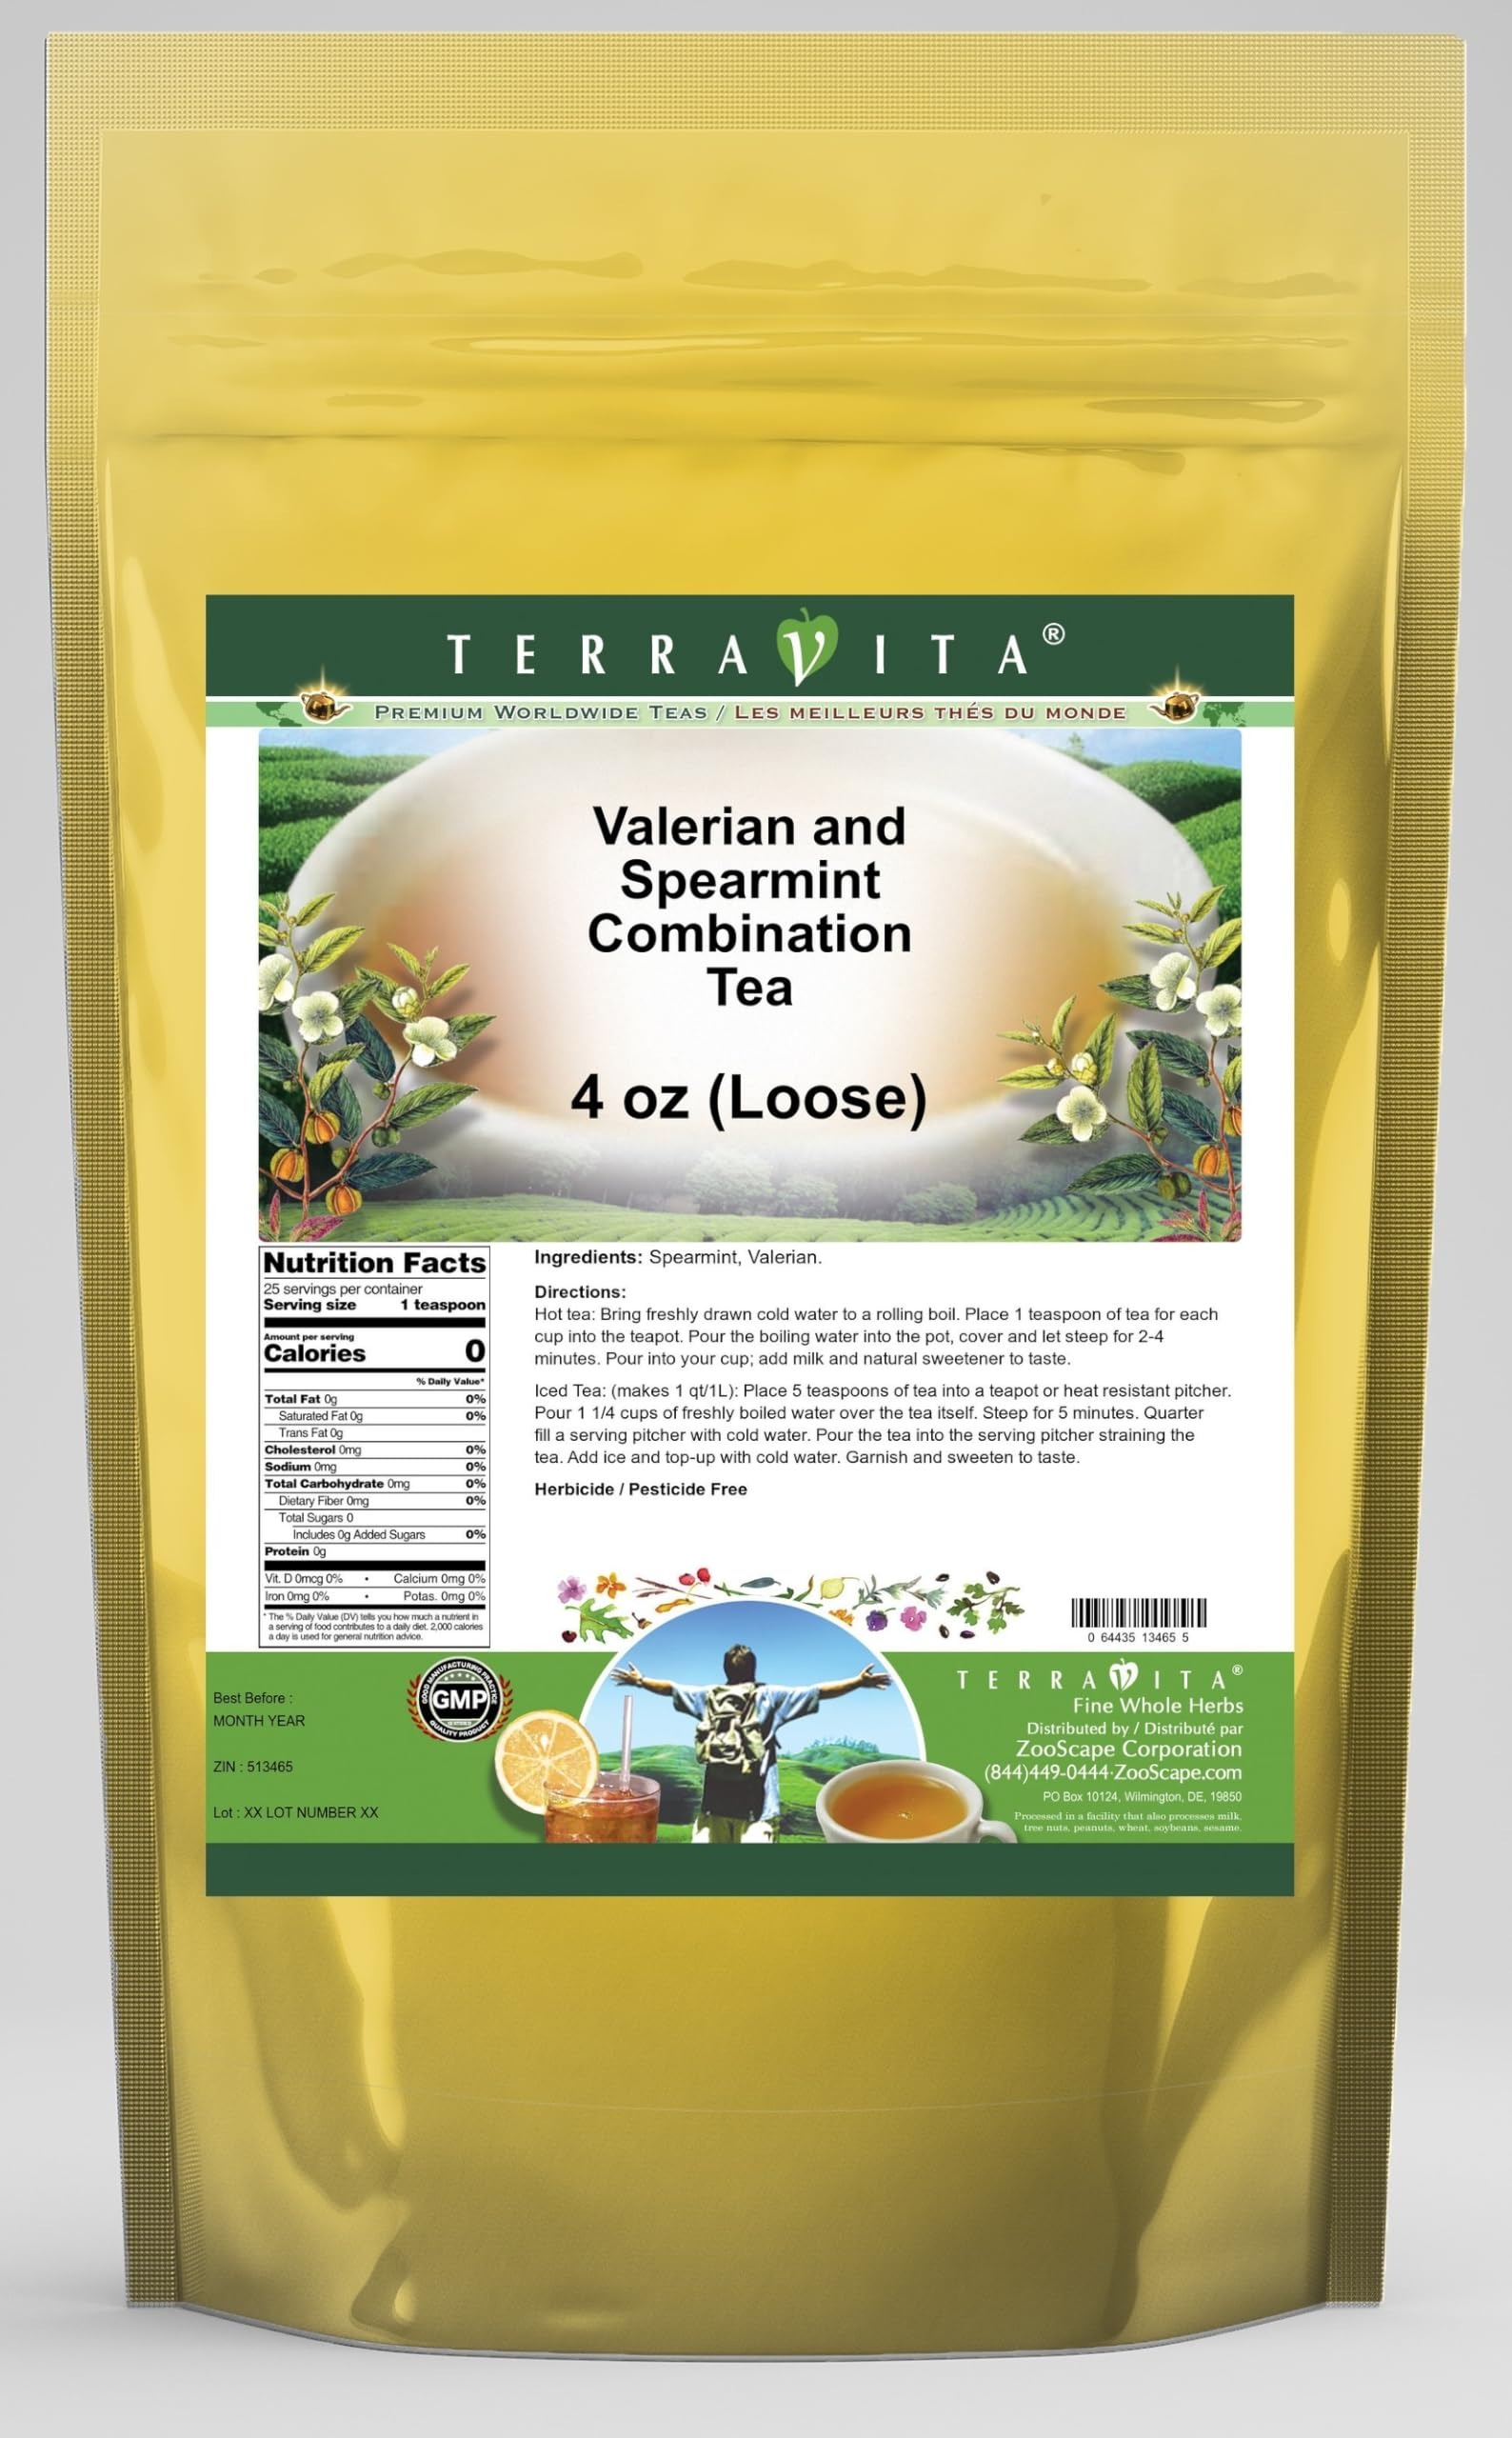
Item Name: Valerian and Spearmint Combination Tea (Loose) (4 oz, ZIN: 513465) - 3 Pack
Bullet Point 1: Valerian and Spearmint Combination Tea (Loose) (4 oz, ZIN: 513465)
Bullet Point 2: No fillers.
Bullet Point 3: Manufacturer: TerraVita
Bullet Point 4: Size: 4 oz
Bullet Point 5: Loose Leaf Herbal Tea - Packed in a convenient upright pouch!
Product Description: Valerian and Spearmint Combination Tea (Loose) (4 oz, ZIN: 513465)<BR><BR>Packaged in the United States in a GMP certified facility (Good Manufacturing Practice).<BR><BR>No fillers.<BR><BR>Manufacturer: TerraVita<BR><BR>Size: 4 oz<BR><BR>Loose Leaf Herbal Tea - Packed in a convenient upright pouch!<BR><BR>Ingredients: Spearmint, Valerian
Value: 12.0
Unit: Ounce

Price: 50.76